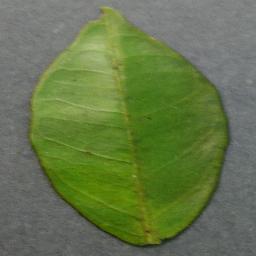
Label: Orange___Haunglongbing_(Citrus_greening)